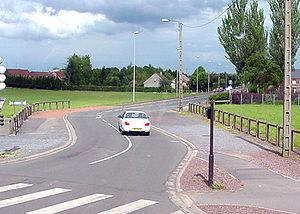
L'imperméabilisation croissante du sol des villes, liée à la suppression d'espaces verts et de terre-pleins végétalisés, cause des problèmes d'inondation en aval et d'éventuel déficit en alimentation de la nappe sous-jacente, des techniques alternatives pour la gestion des eaux de ruissellement urbain, incluant des techniques de désimperméabilisation sont testées dans différents pays, notamment dans le cadre de concepts de « ville perméable »